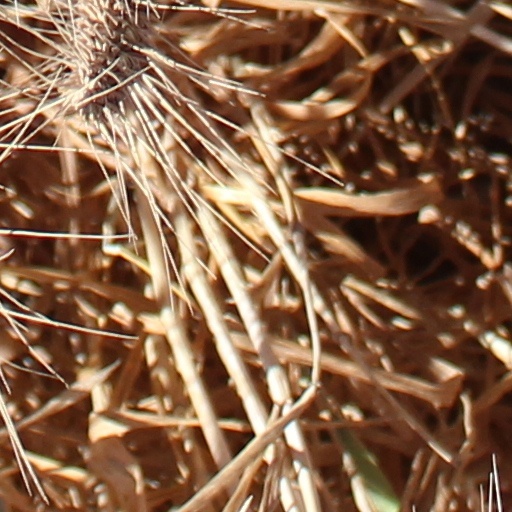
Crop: wheat